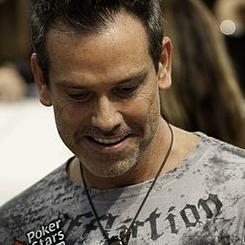
Age: 48